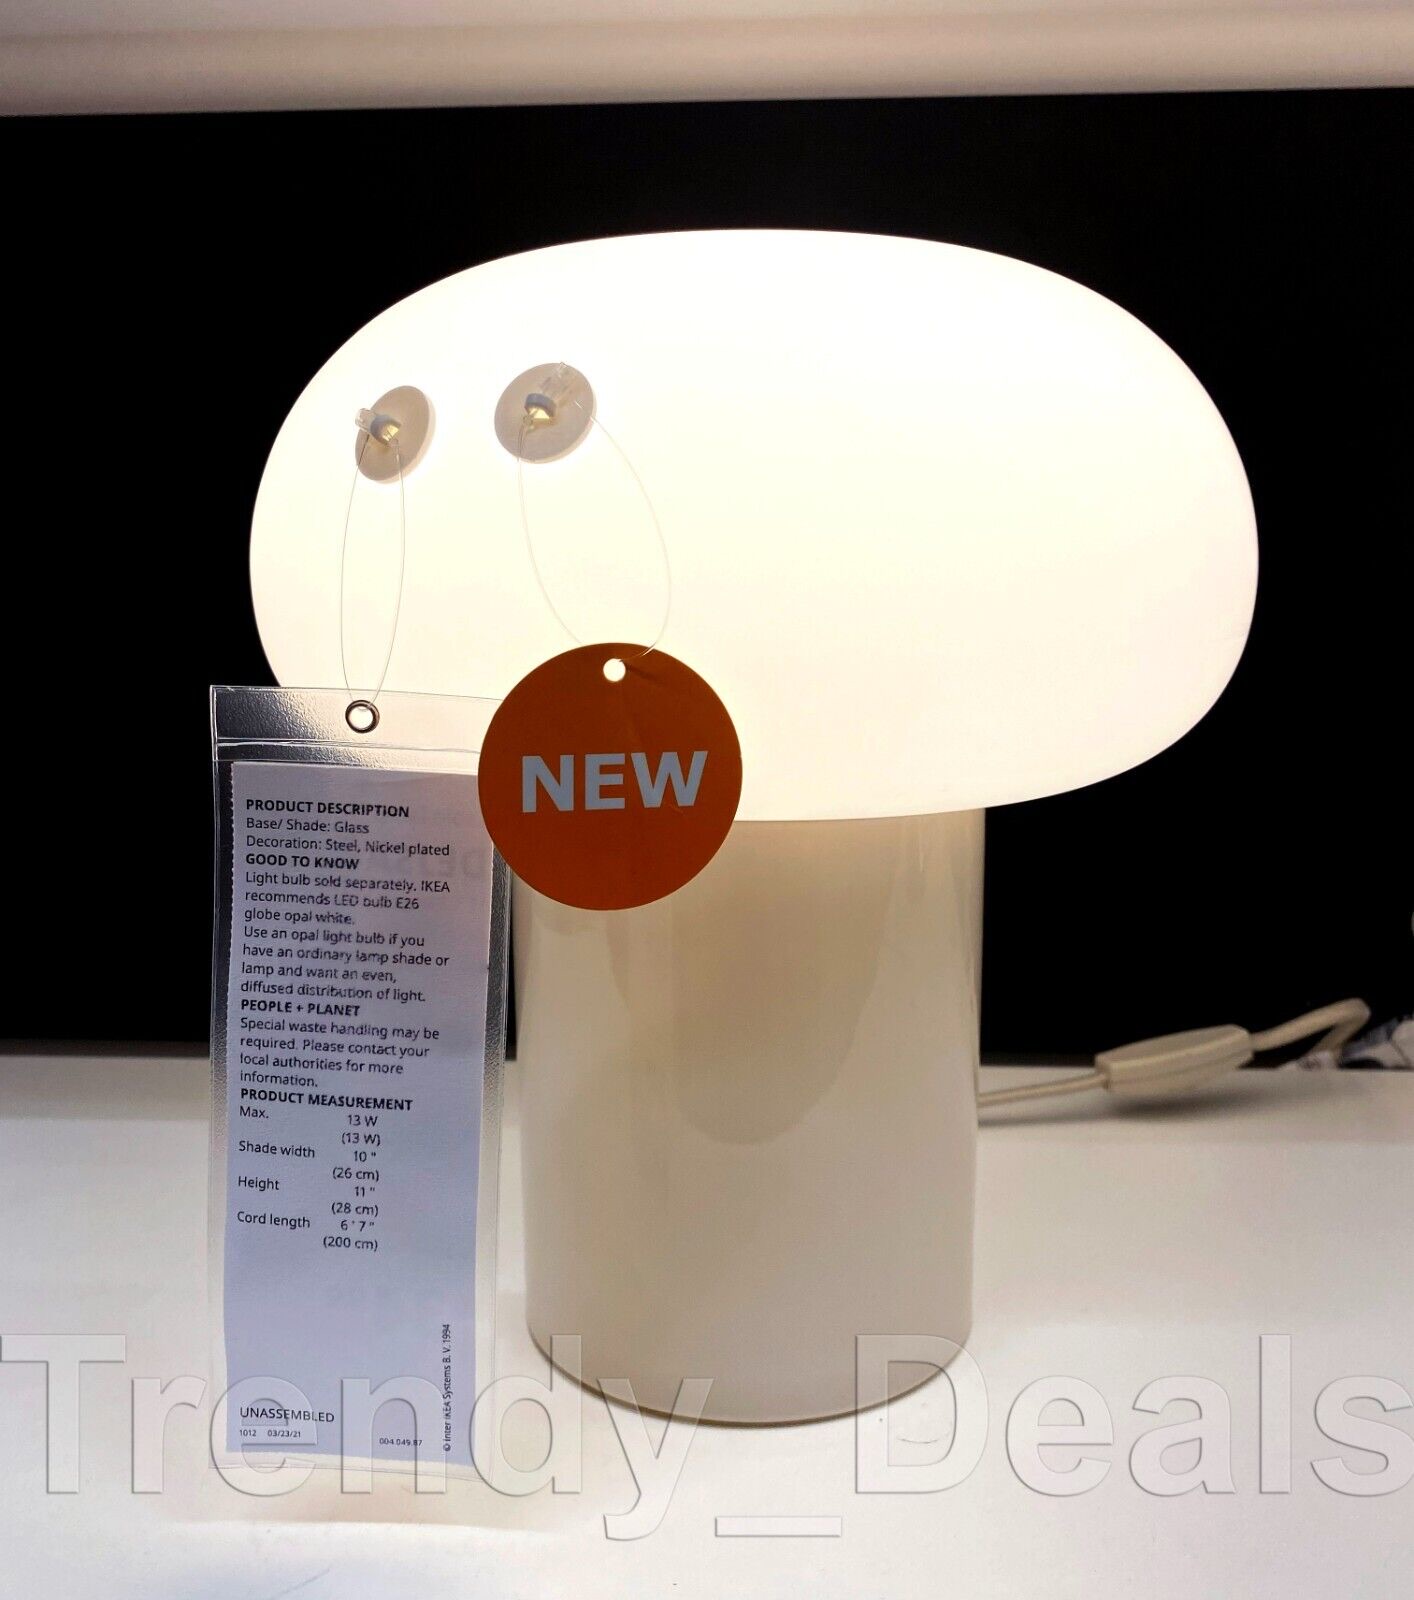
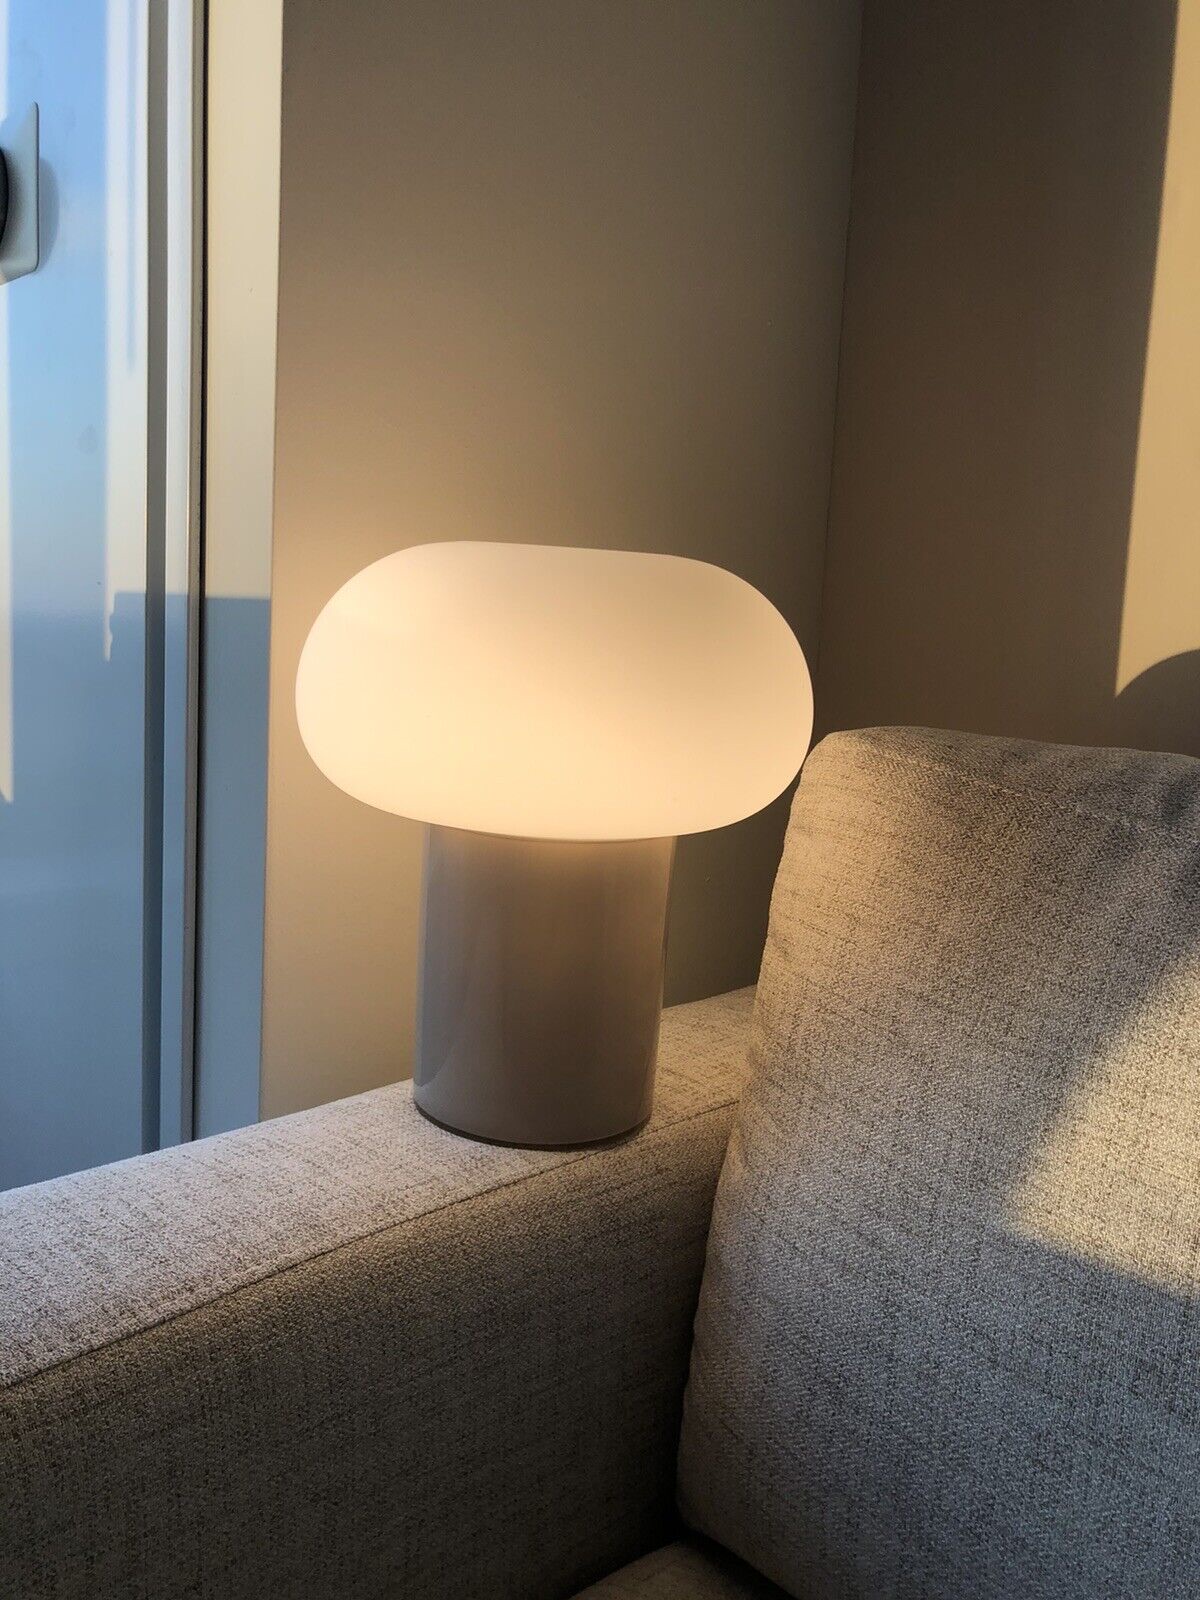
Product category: misc
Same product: yes